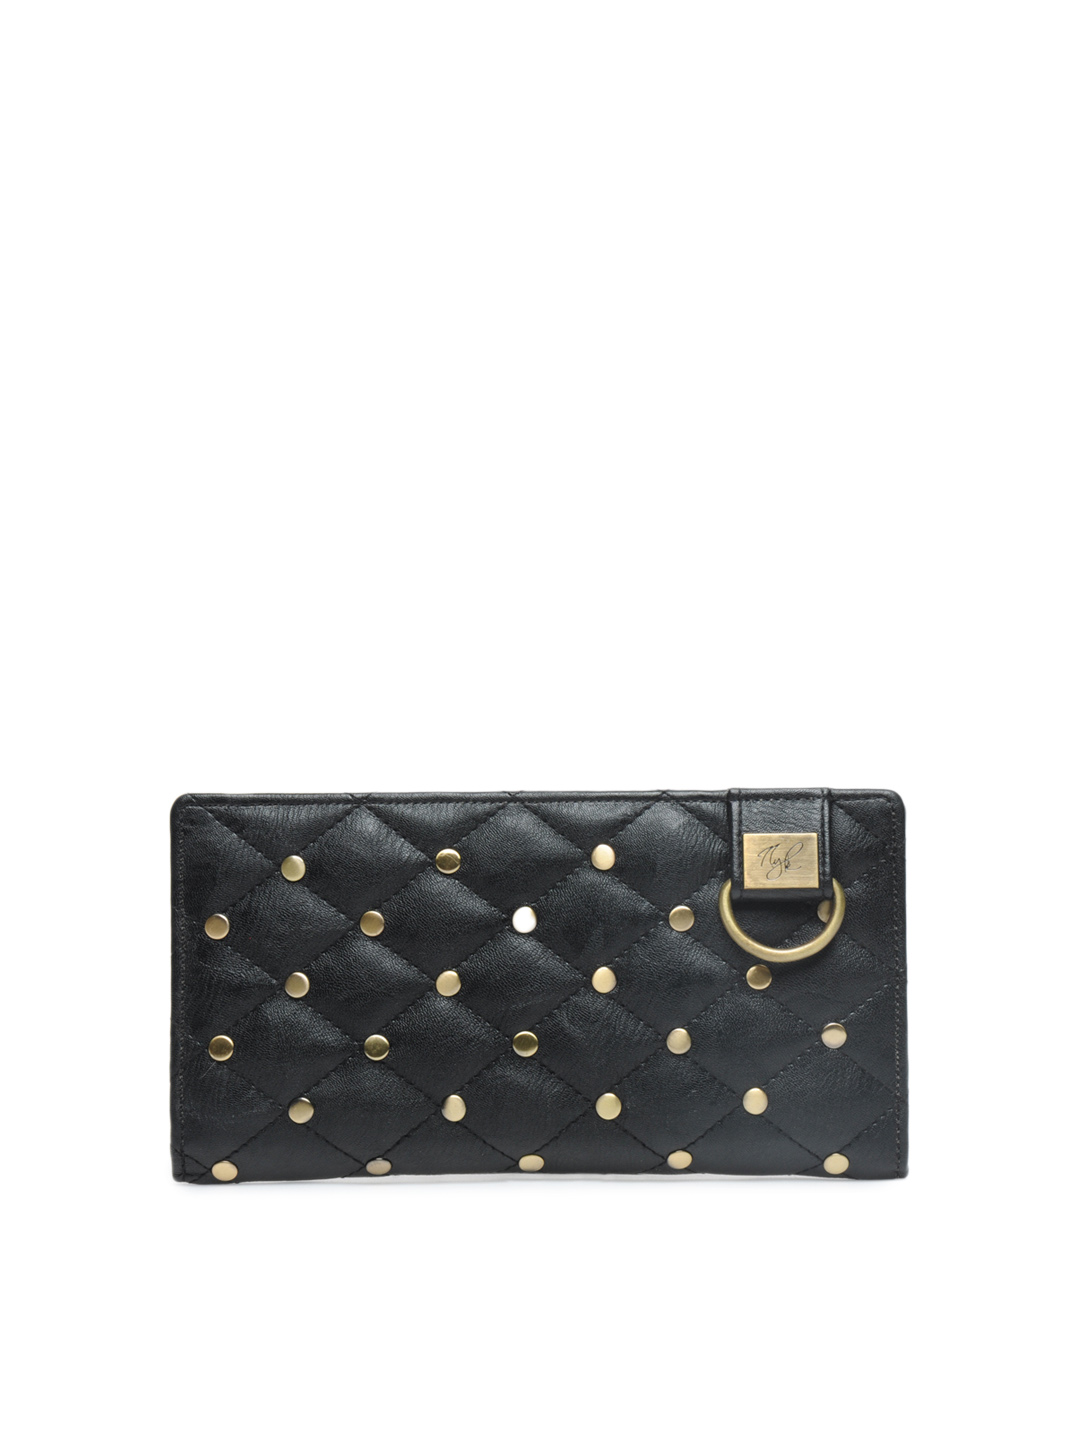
Nyk Women Black Wallet
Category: Accessories / Wallets / Wallets
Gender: Women
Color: Black
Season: Summer 2016
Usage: Casual